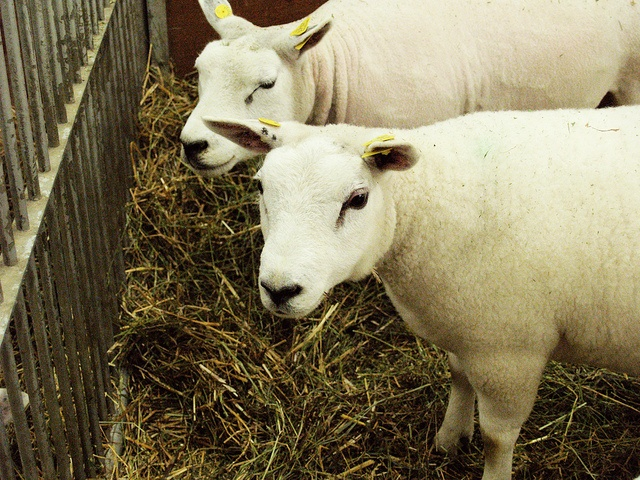
Two tagged sheep are standing on a blanket of straw inside a pen.
A close up of two sheep in a caged pen.
There are two sheep standing in the hay.
Two sheep with yellow tags in their ears standing in hay.
Two sheep with hay next to a gate.